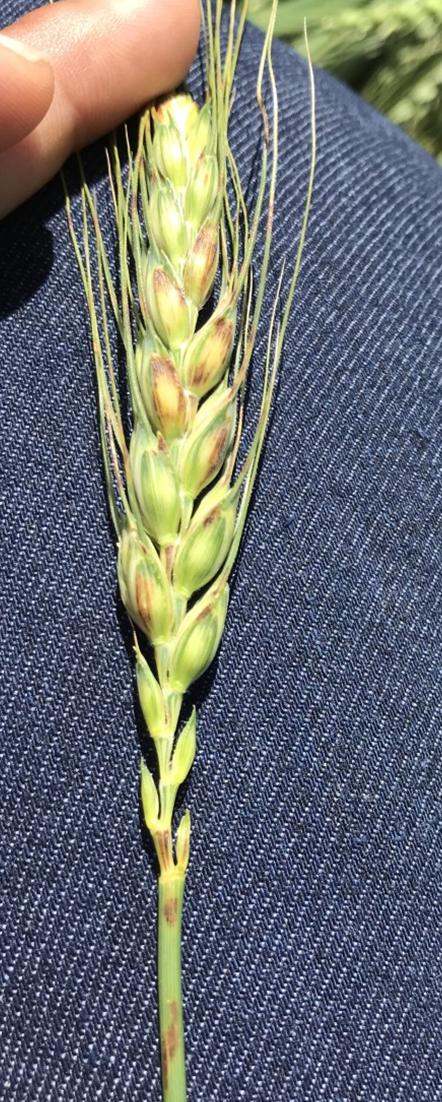
Plant: Wheat
Disease: wheat head scab